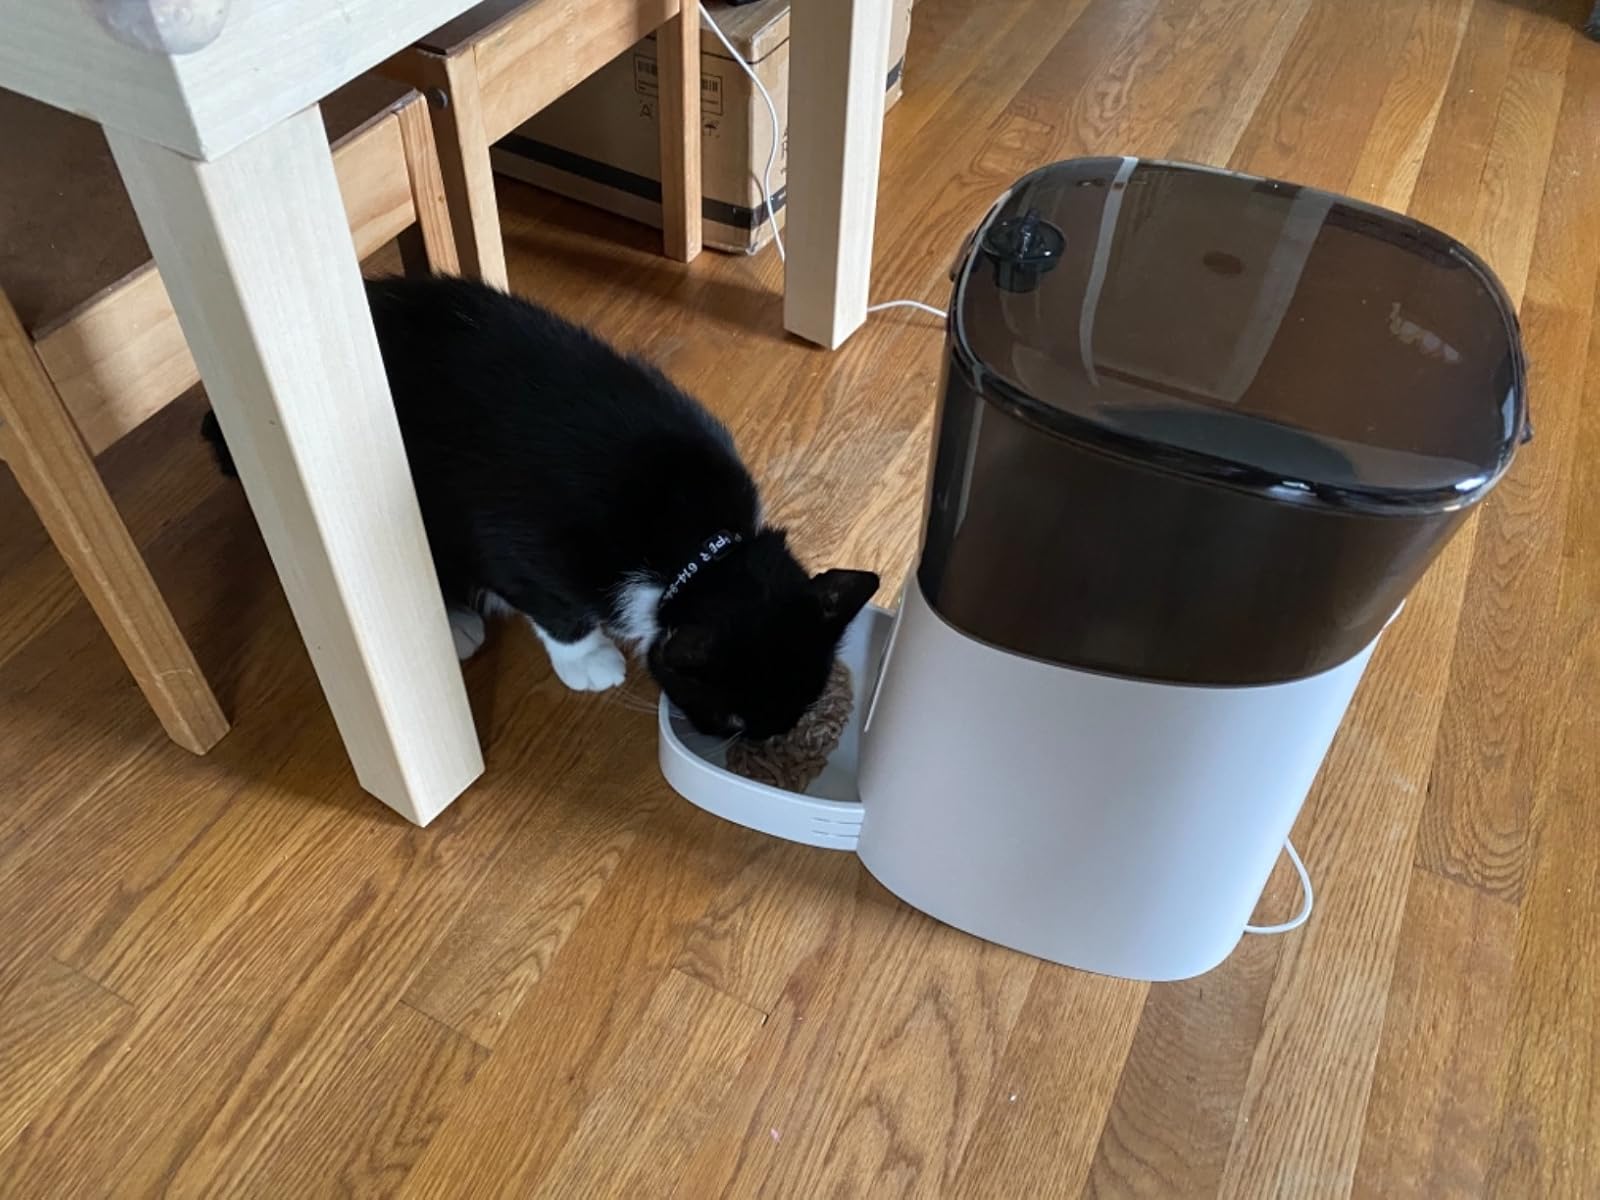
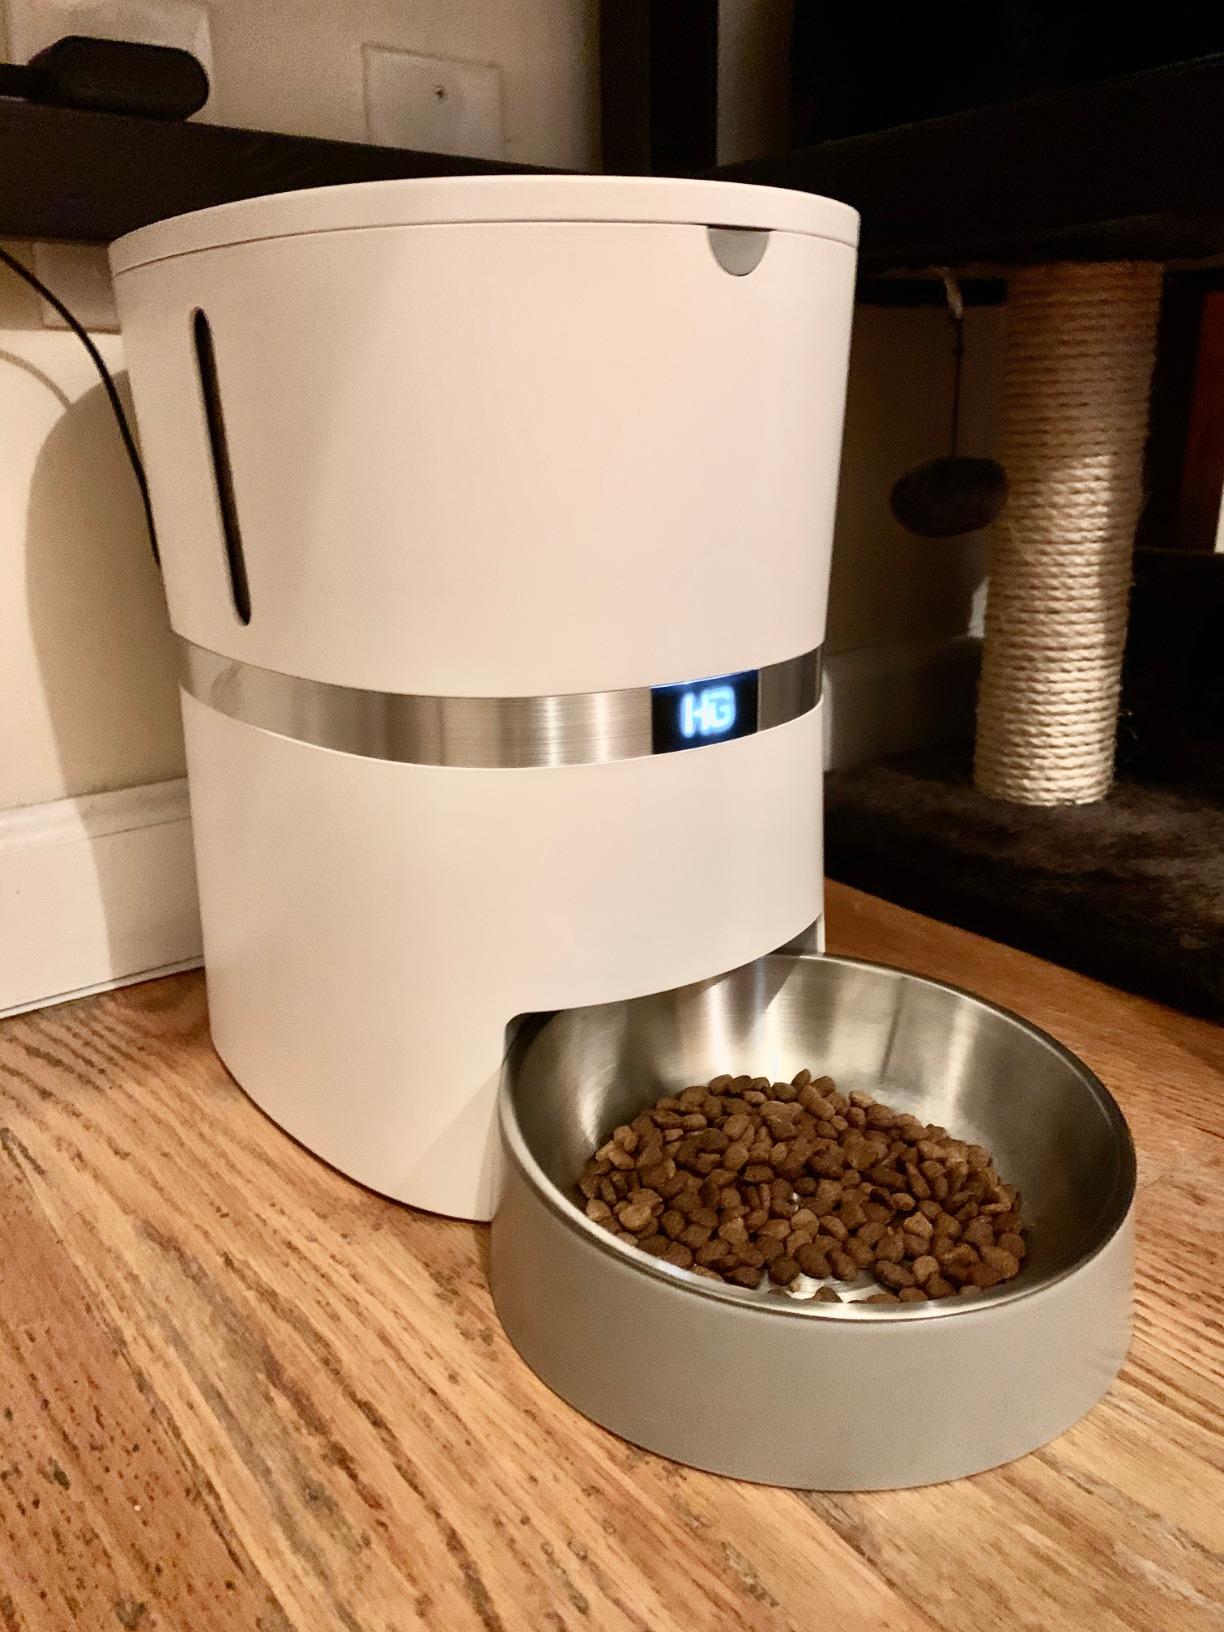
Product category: items_feeder
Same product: no